Hasan Shaheed Suhrawardy

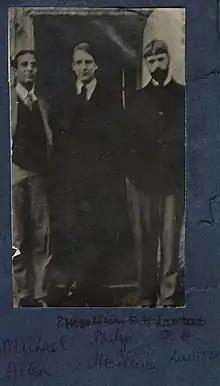
(from left) Suhrawardy, Philip Arnold Heseltine (Peter Warlock) and D. H. Lawrence on 29 November 1915

Shahid Suhrawardy's father, Sir Zahid Suhrawardy, was a Justice of the Calcutta High Court and his younger brother Huseyn Shaheed Suhrawardy was a politician and 5th Prime Minister of Pakistan. Shaista Suhrawardy Ikramullah, his first cousin, was an intellectual and diplomat.